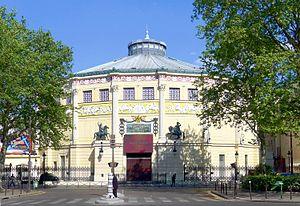
Cirque d'hiver - Paris XI